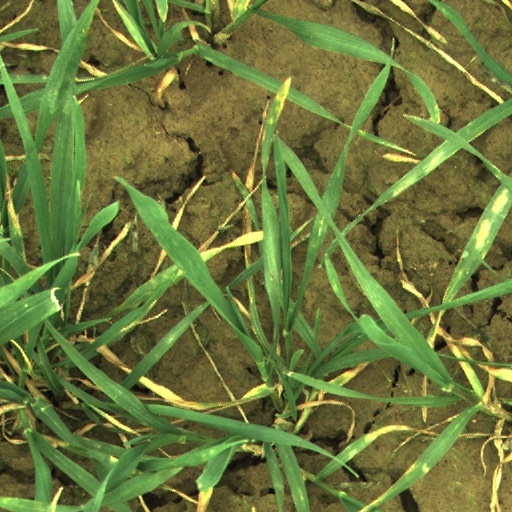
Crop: wheat